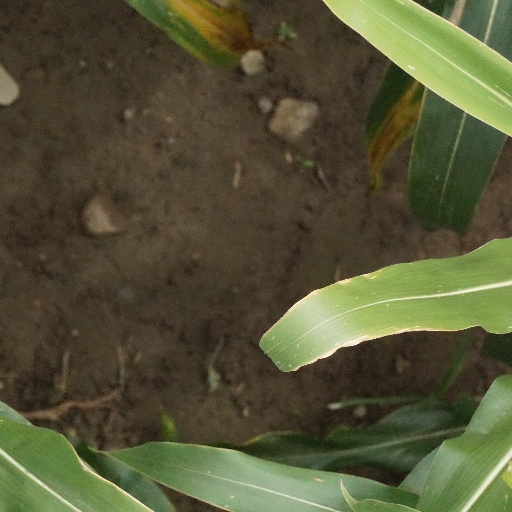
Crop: maize; corn